Pāvels Mihadjuks

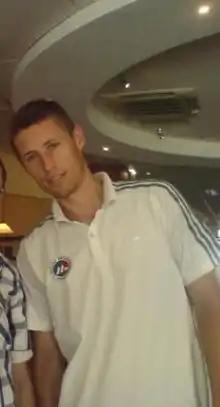
Mihadjuks with Liepājas Metalurgs in 2012

Pāvels Mihadjuks (born 27 May 1980) is a Latvian retired professional footballer.